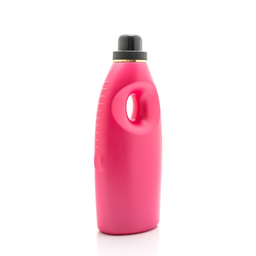
Label: plastic